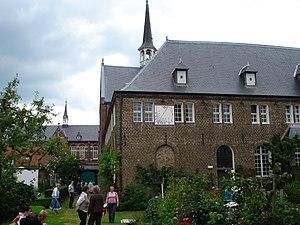
Megen est une petite ville néerlandaise de la commune d'Oss au nord-est de la province du Brabant-Septentrional. Megen est situé dans une ancienne boucle de la Meuse canalisée. Un bac fait la liaison avec les villages de Maasbommel et Appeltern en face dans la province de Gueldre. Le 1ᵉʳ janvier 2005, la ville de Megen compte 1696 habitants.